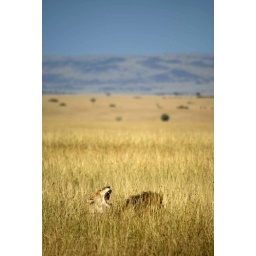
Kenya - Masai Mara, a lion couple yawning and relaxing in the tall grass